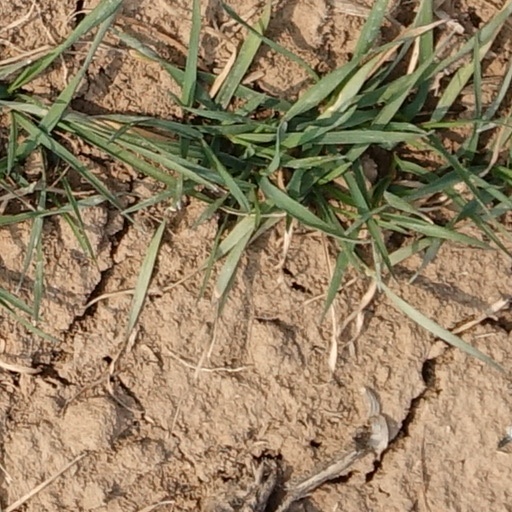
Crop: wheat